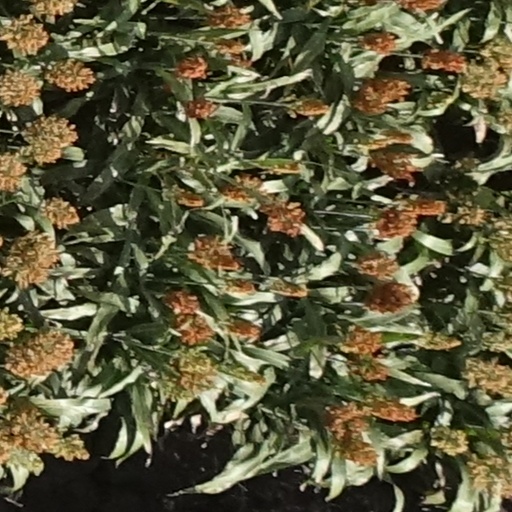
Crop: sorghum